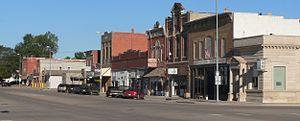
La ville de Genoa est située dans le comté de Nance, dans l’État du Nebraska, aux États-Unis. Lors du recensement de 2010, elle comptait 1 003 habitants.